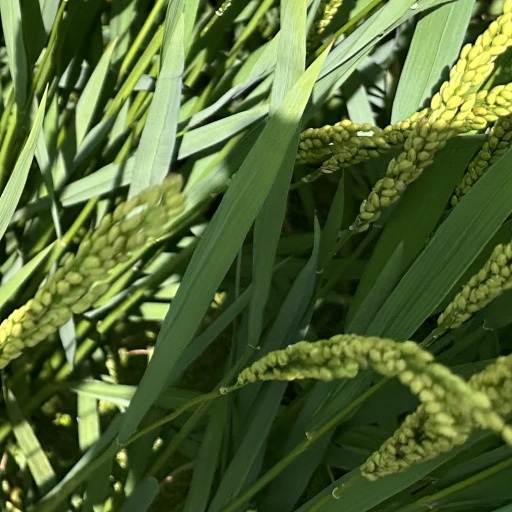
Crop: rice